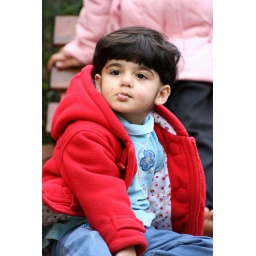
Aroush in her own state of mind...with her thinking hats on and trying to be a fish :)